Cochleosaurus

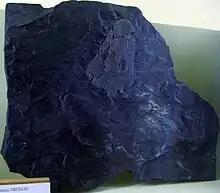
"C. bohemicus" skull at the Museum für Naturkunde, Berlin

Edopoid temnospondyls are believed to have originated in Euramerica, which was centered on the equatorial region of Pangea, which provided a refugian for temnospondyls especially later in the Carboniferous period, as global temperatures dropped. "Cochleosaurus" fossils have been found in Late Carboniferous fossil assemblages characteristic of seasonal wetlands. Analysis of sediment from the Sydney Coal Field, where the "C. florensis" specimen was first discovered, found that the habitat had little to no fresh water and that the level of inundation was highly variable.